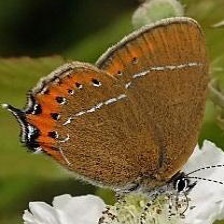
Species: BLACK HAIRSTREAK
Butterfly family (ImageNet category): lycaenid_butterfly